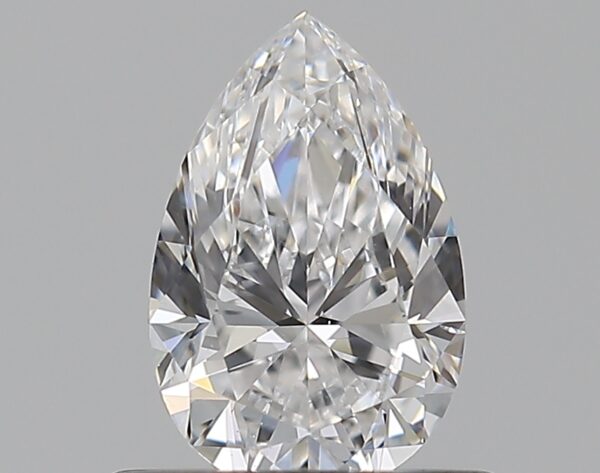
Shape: pear
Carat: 0.51
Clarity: VS2
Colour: D
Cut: EX
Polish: EX
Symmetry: EX
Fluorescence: M
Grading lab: GIA
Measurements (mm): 6.67 x 4.39 x 2.73